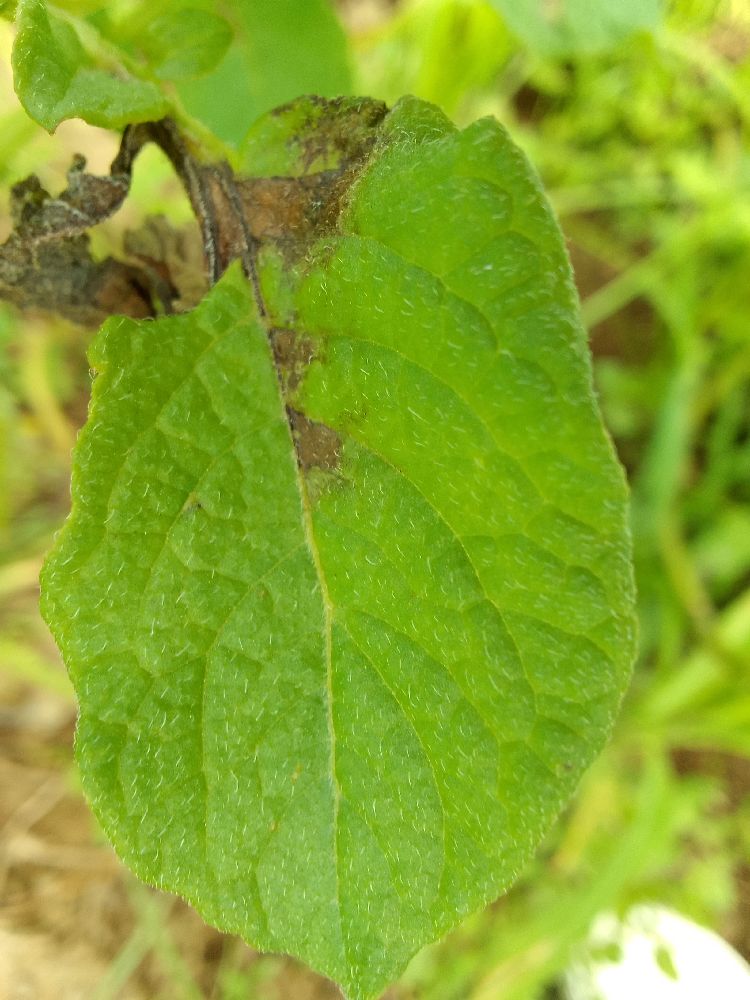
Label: Late blight